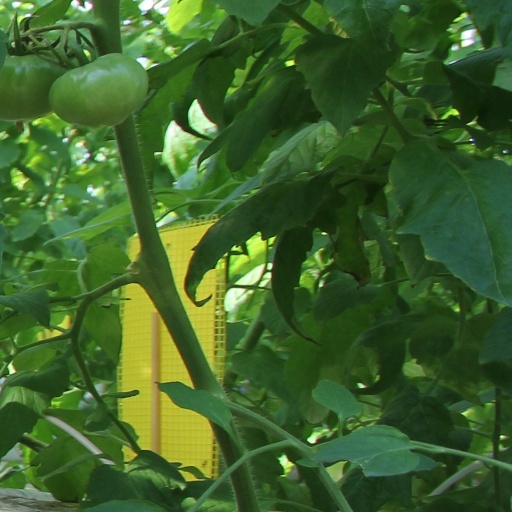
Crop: tomato